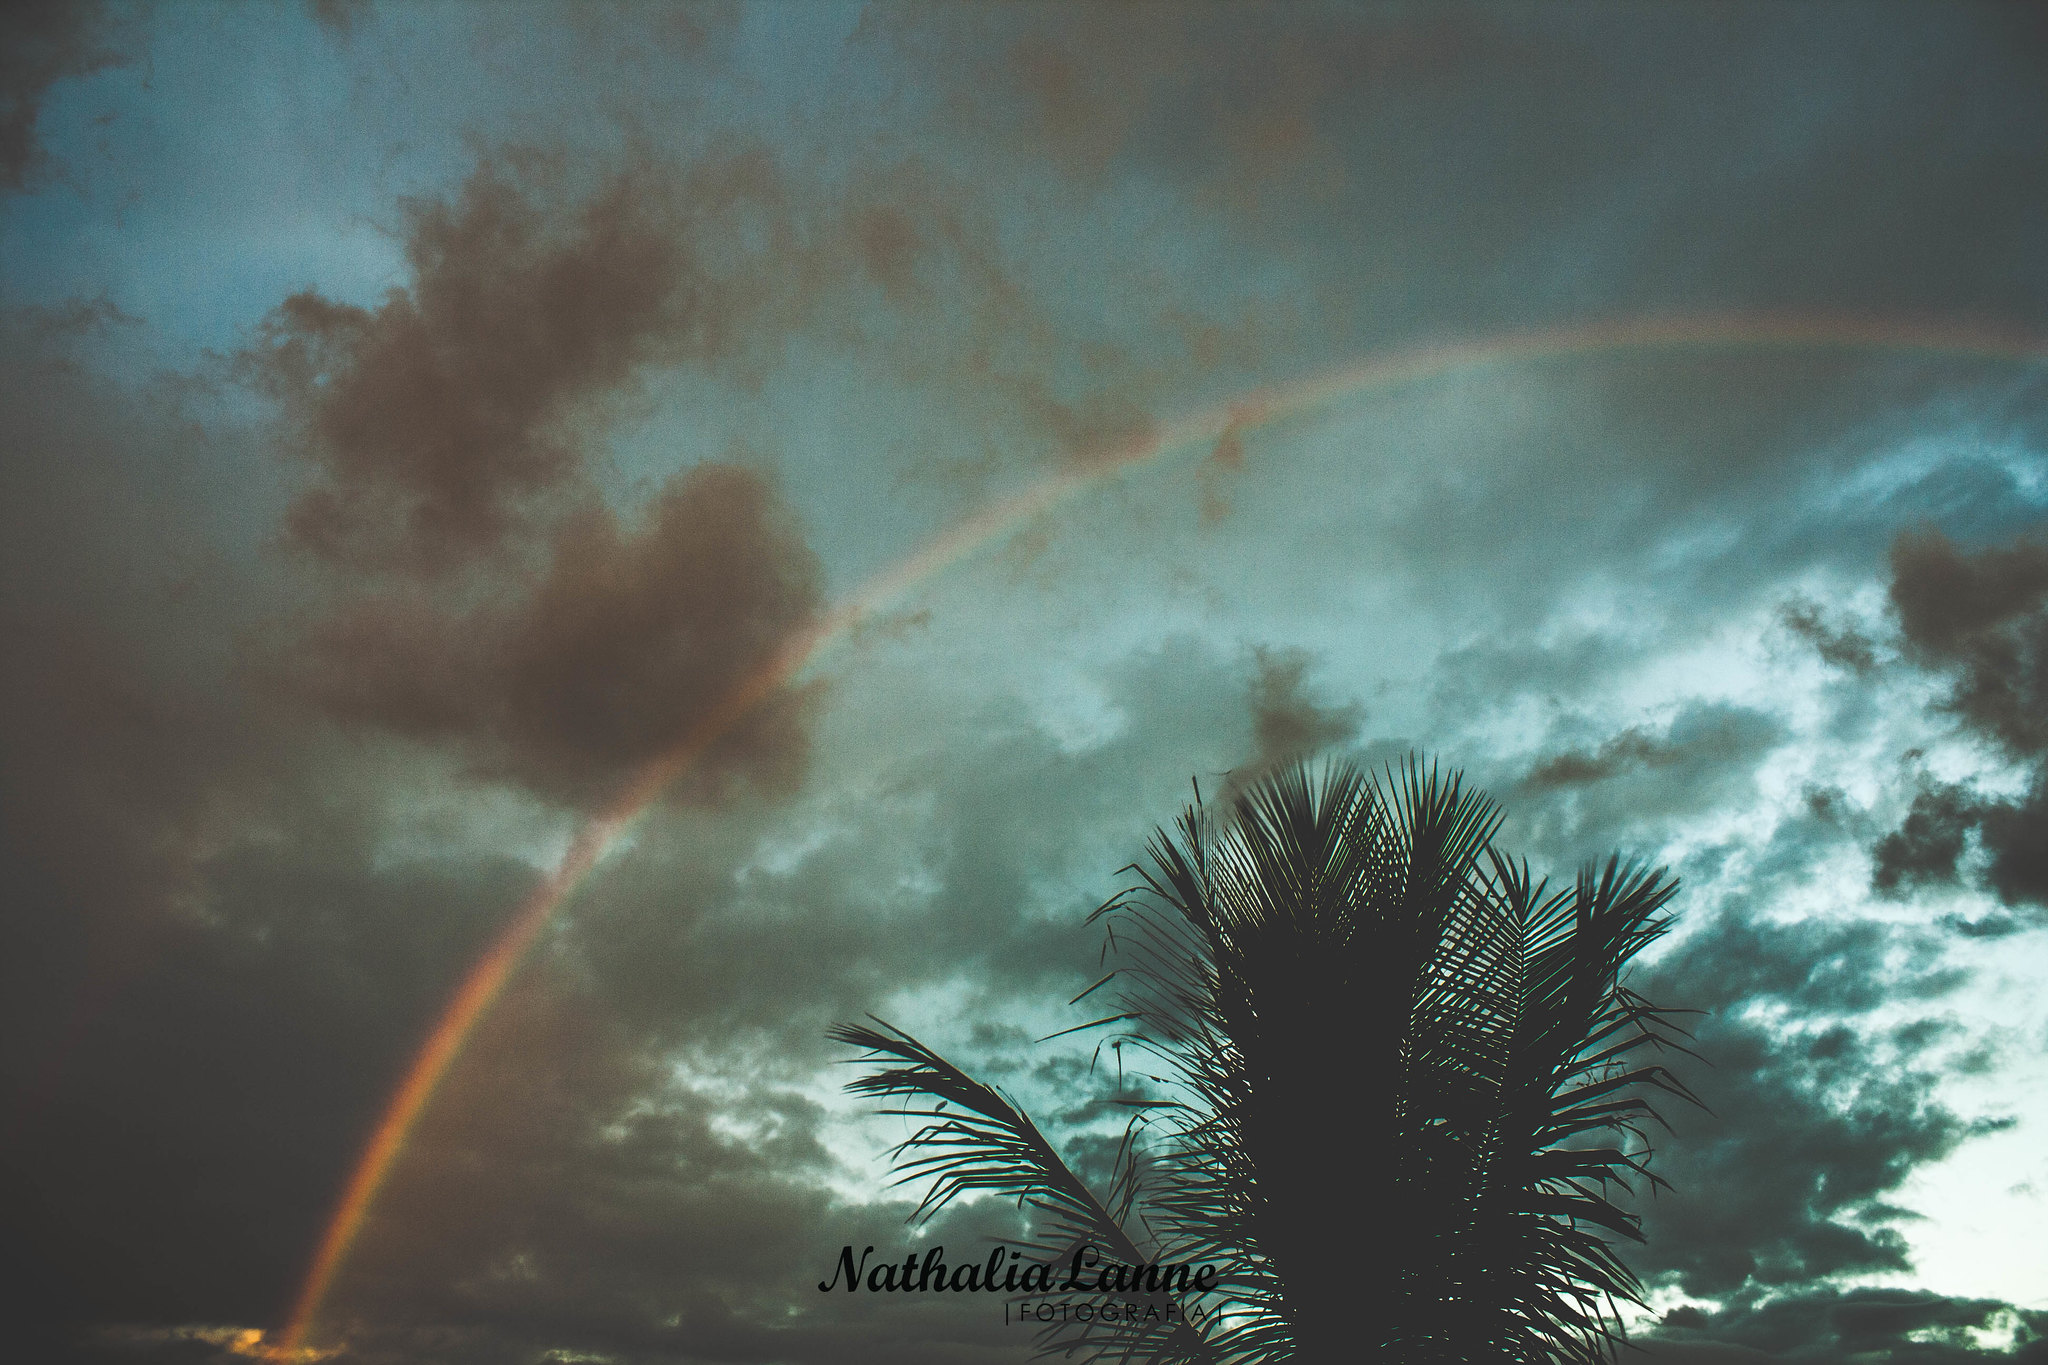
Fire: no
Smoke: no